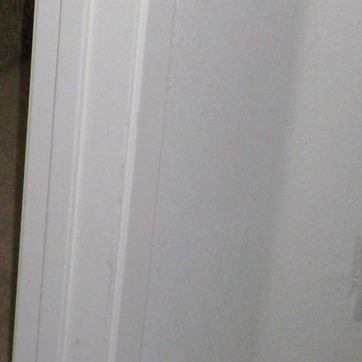
Material: painted